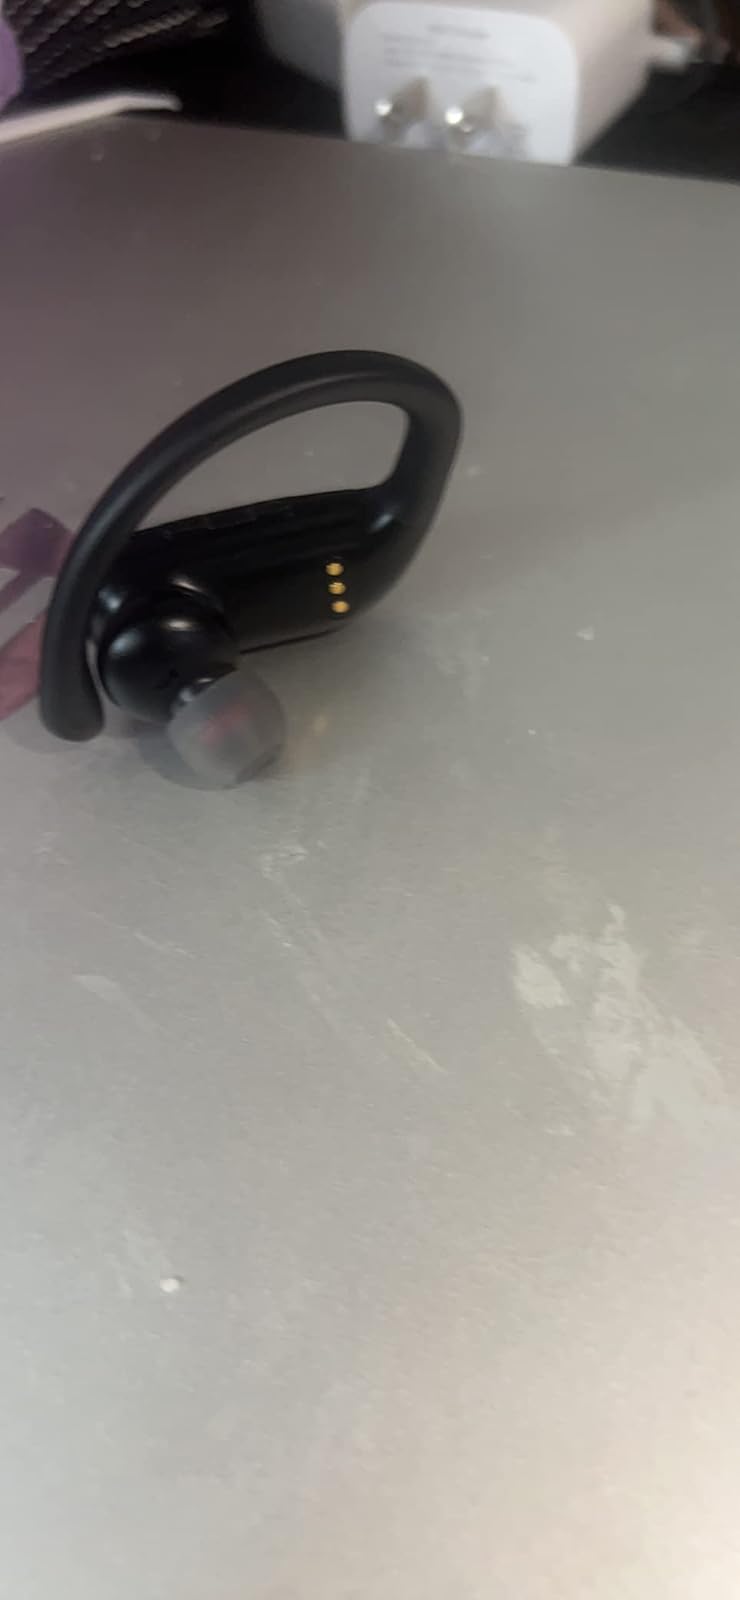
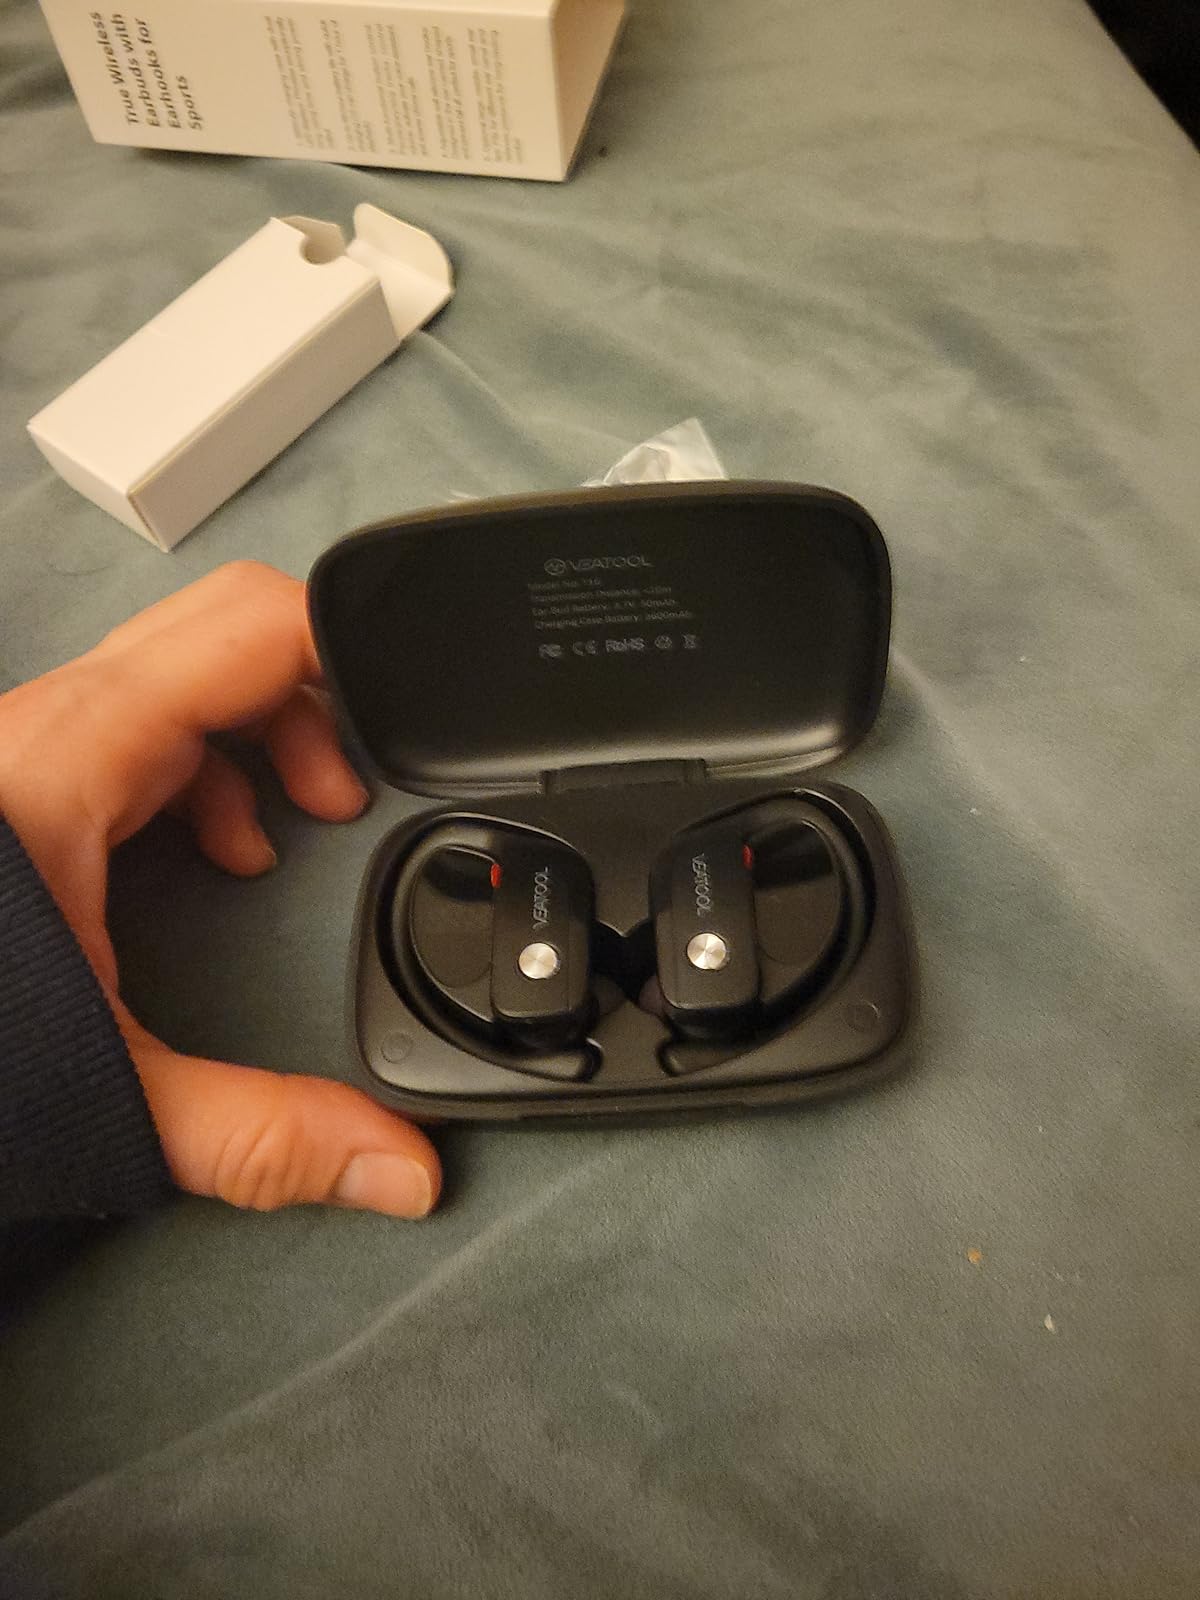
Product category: earbuds
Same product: yes